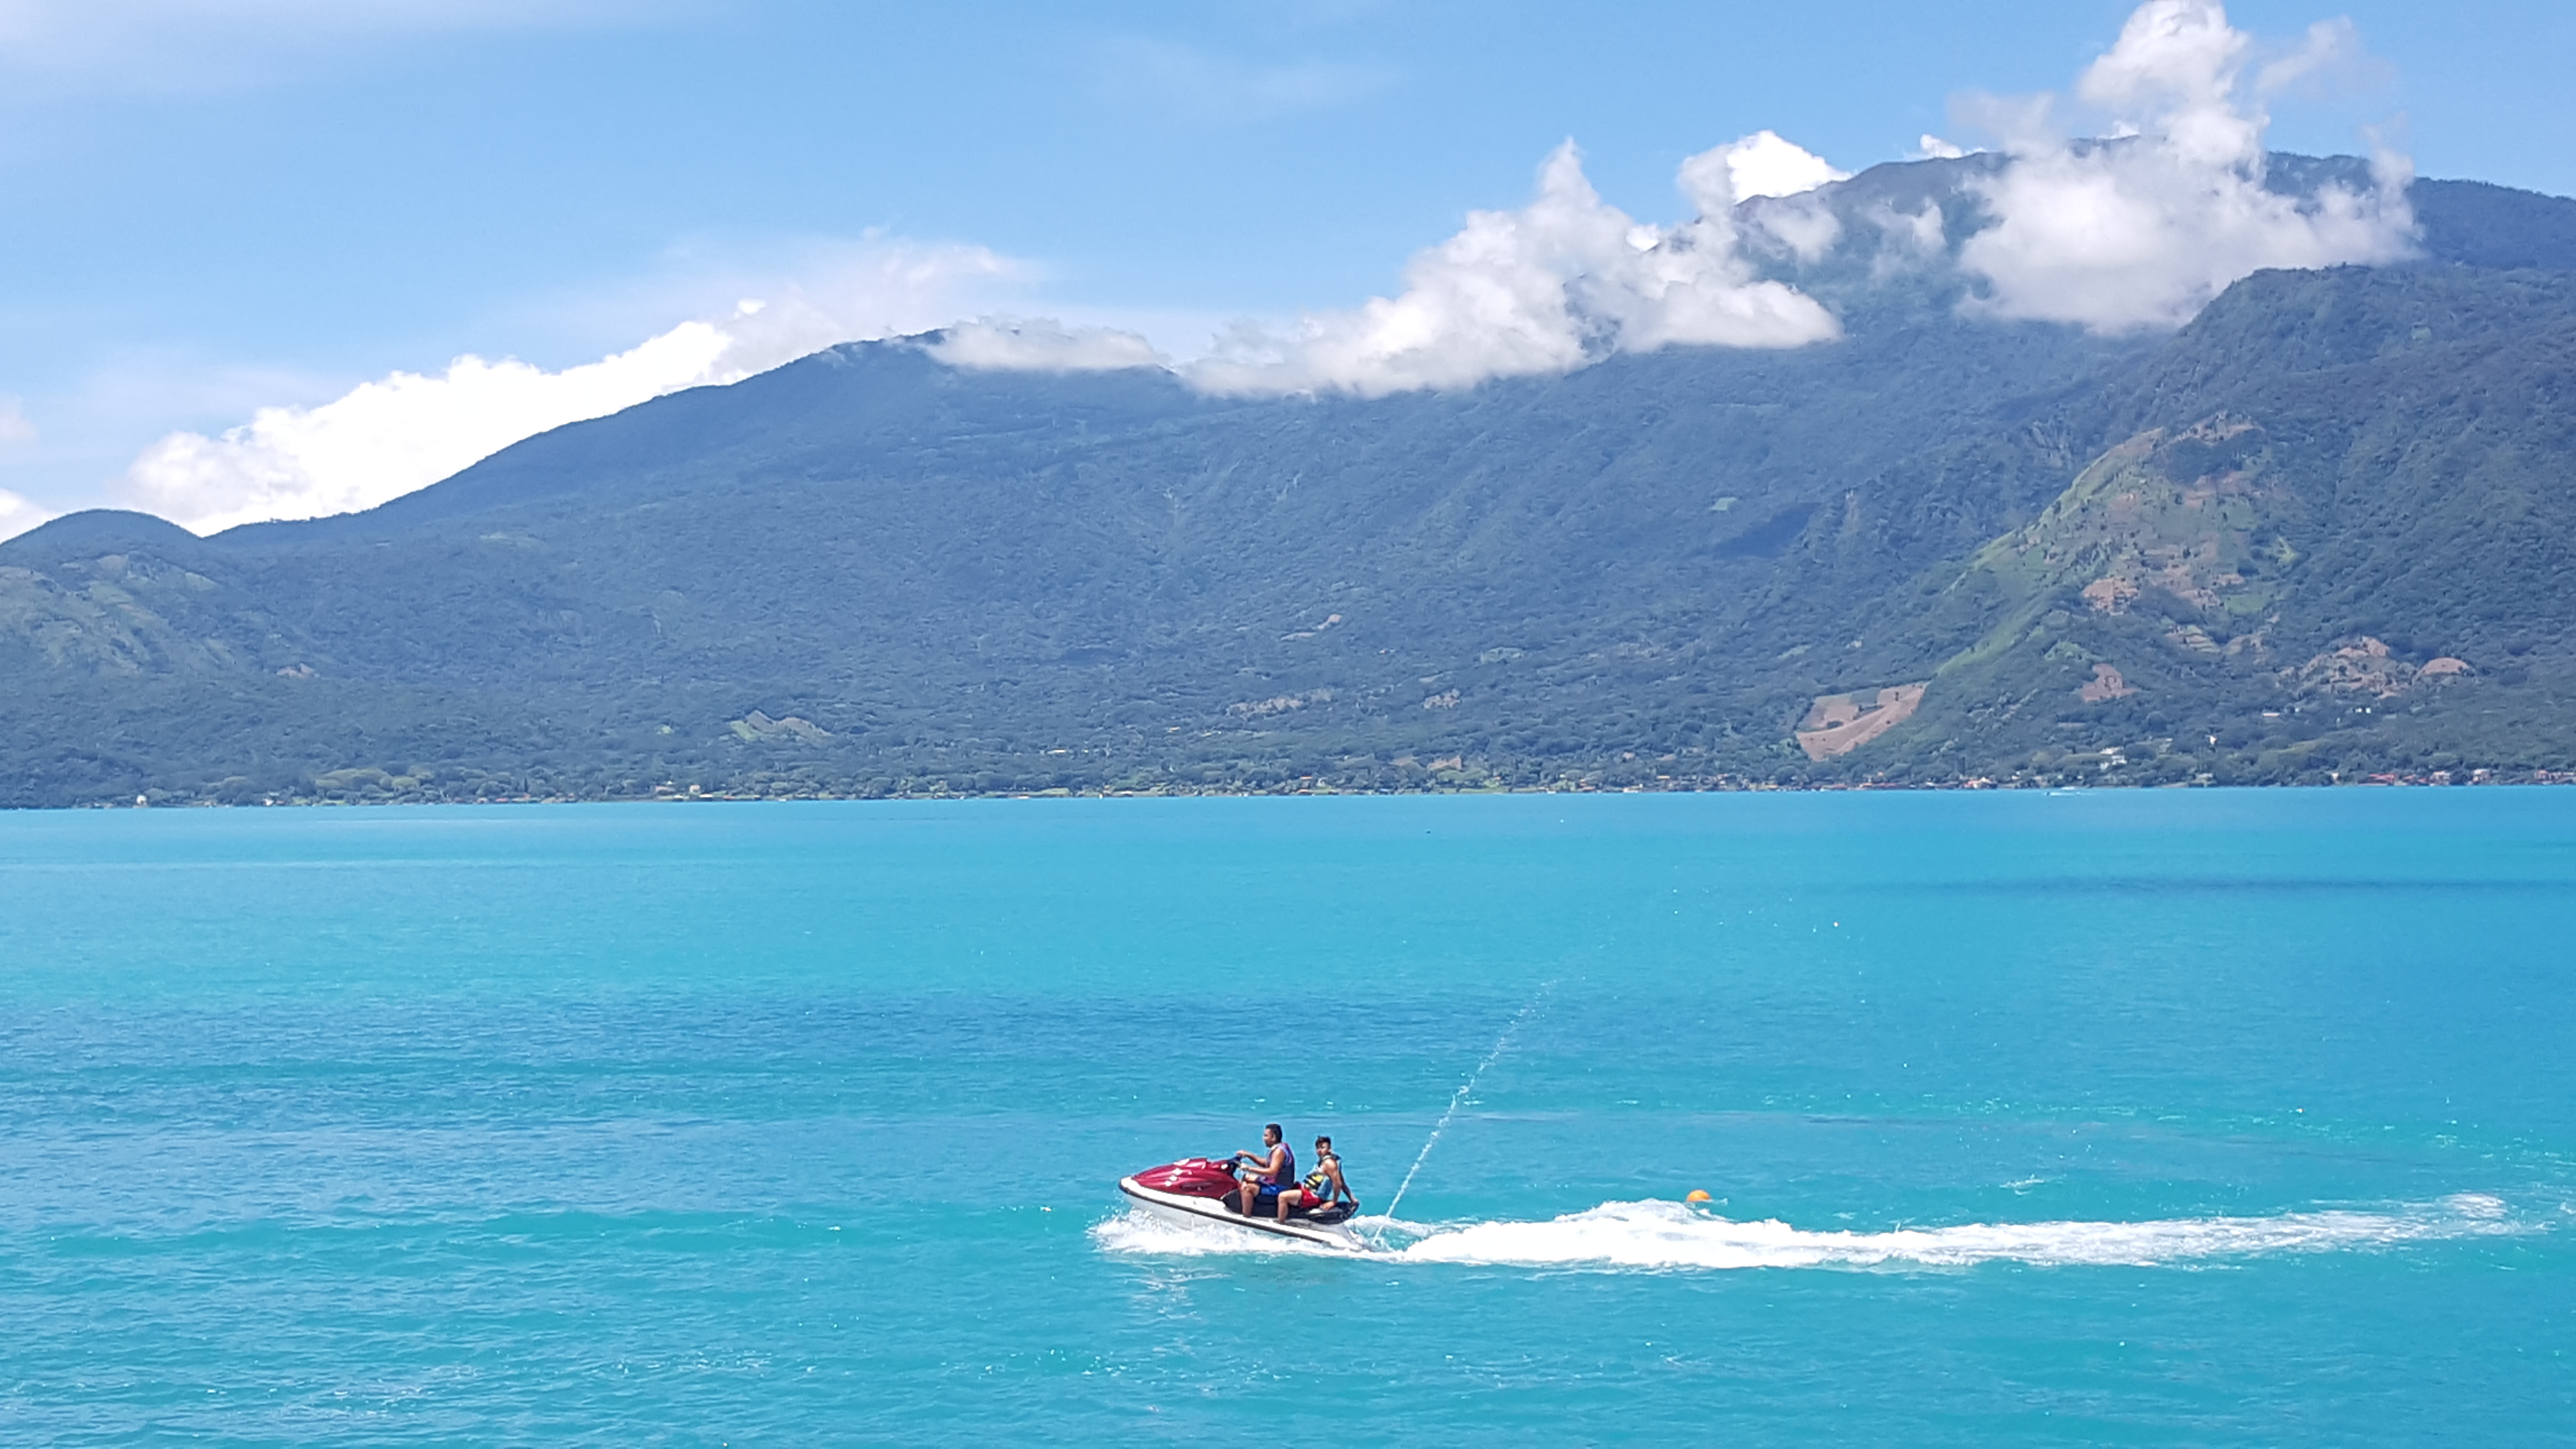
turquoise lake, jet ski, water, coastal and oceanic landforms, sea, sky, ocean, wave, cloud, wind wave, mountain, coast, vacation, bay, boat, lake, mountain range, sailing, windsports, surface water sports, landscape, fjord, cape, tourism, boating